23rd Street station (IRT Broadway–Seventh Avenue Line)

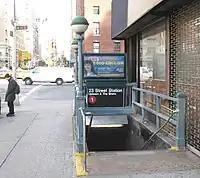
Northbound street stair

This underground station has two side platforms and four tracks. The station is served by the 1 at all times and by the 2 during late nights; the center express tracks are used by the 2 and 3 trains during daytime hours. It is between 28th Street to the north and 18th Street to the south.